Great Eastern Railway

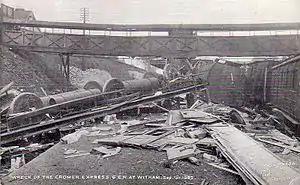
Witham.

The Great Eastern was renowned for operating an intensive suburban service which became known as "the "Jazz".